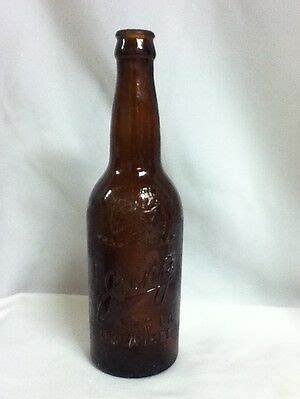
Waste category: glass